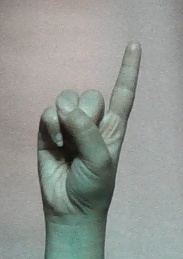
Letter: bb